Salem School (Naugatuck, Connecticut)

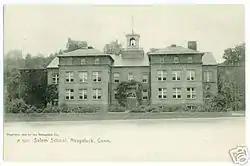
Salem School in 1905

The Salem School is a historic school building at 124 Meadow Street in Naugatuck, Connecticut. It is a 2-1/2 story brick Renaissance Revival structure, designed by McKim, Mead & White and built in 1893. It is one of a group of buildings on the Naugatuck Green designed by the firm, and one of only two school buildings in Connecticut designed by the firm (the other is also in Naugatuck). The school (and many of the other buildings) were commissioned by a local industrialist, John Howard Whittemore. The schoolhouse was listed on the National Register of Historic Places on November 3, 1983. The school closed in June 2025 due to funding problems, along with issues caused by the school's aging facilities.